Hatyara (1977 film)

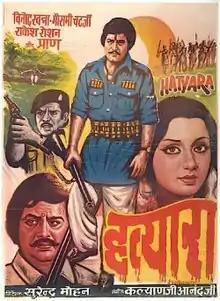
Poster

Hatyara is a 1977 Hindi action crime film. Produced by Sunil Sharma and directed by Surendra Mohan, the film stars Pran, Moushumi Chatterjee, Vinod Khanna, Pradeep Kumar, Rakesh Roshan and Nirupa Roy. The film's music is by Kalyanji Anandji.